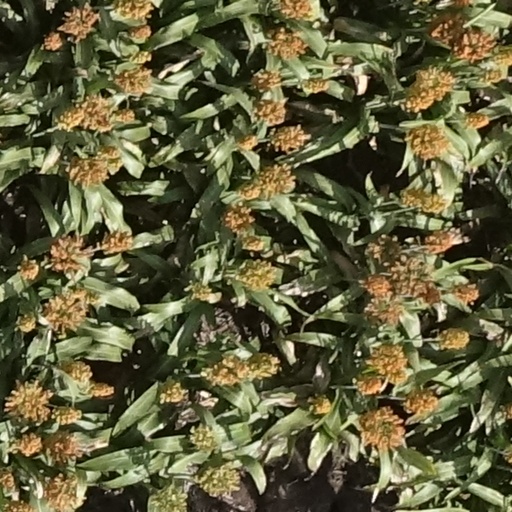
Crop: sorghum